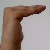
The image shows a hand gesture representing a space in Indian Sign Language.